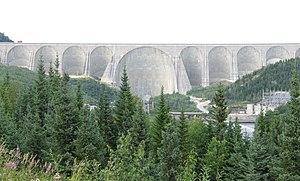
Le barrage Daniel-Johnson, situé à 214 km au nord de la ville de Baie-Comeau, Québec. Le barrage, construit entre 1962 et 1968 est la pièce maîtresse de l'aménagement électrique Manic-cinq d'Hydro-Québec. Les deux centrales électriques installées à cet endroit ont une puissance installée de 2592 MW